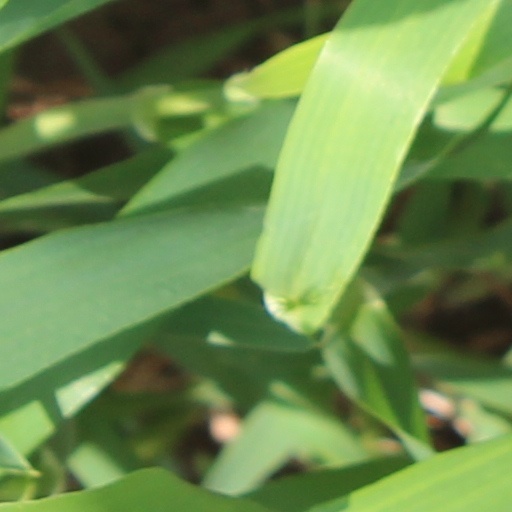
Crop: wheat